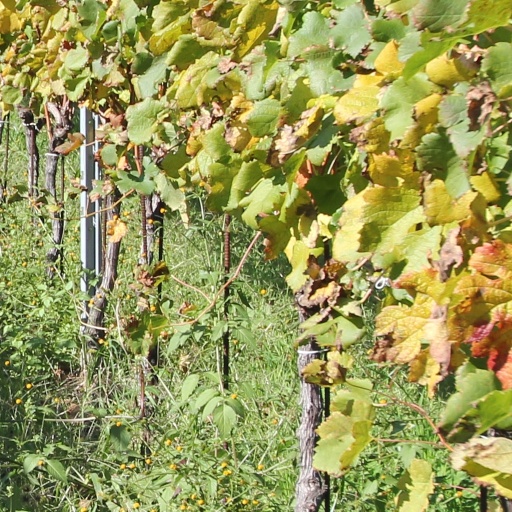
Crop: grape